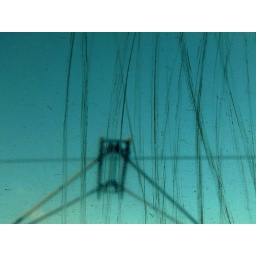
i love those dirty and skretched glasses in public transport